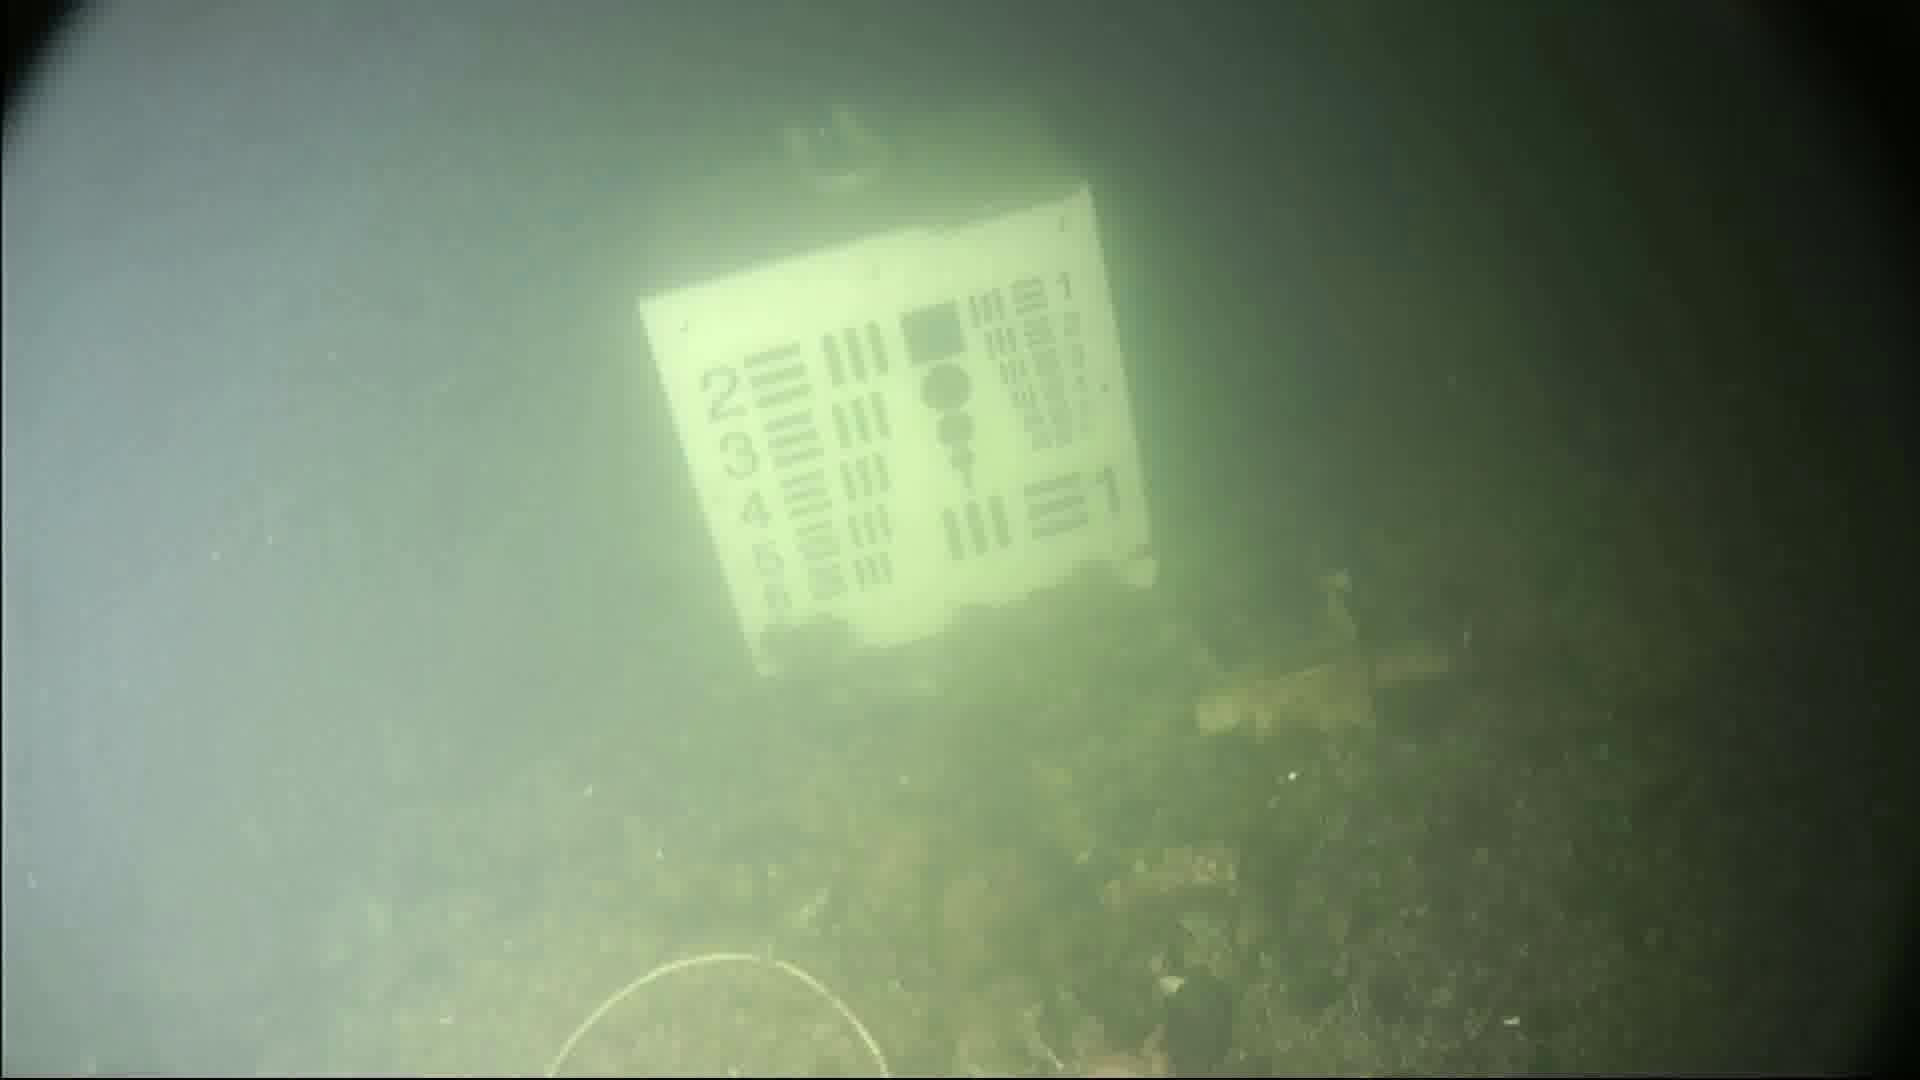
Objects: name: crab